William de Brailes

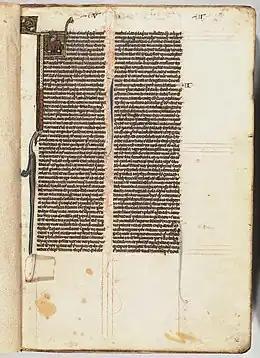
Typical page from a small Brailes Bible

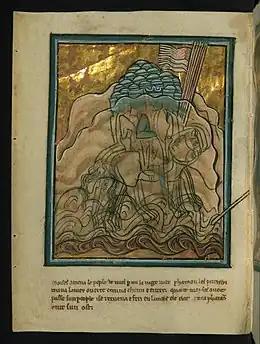
Page, probably from a psalter (Ms W.106, f. 11v), showing the Crossing of the Red Sea (Exodus 14:26:30)

William de Brailes illuminated Bibles, psalters, a Book of hours and secular texts, and may also have been a scribe. He is associated with a distinctive style, but other artists also worked in this manner, and distinguishing his hand from theirs is difficult. The style is characterised by energetic gesticulating figures, though with a limited range of facial expression, and a concern for narrative. Ornamental bars stretch out from historiated initials to the top or sides of the text, a feature in transition from the Romanesque style to the mature Gothic style, where decorative borders run round the whole page. Larger miniatures often contain different scenes in separate roundels. Most of his manuscripts have a page size similar to that of a standard modern paperback, and reflect the trend towards the personal ownership of books by well off but not extravagant members of both clergy and laity.